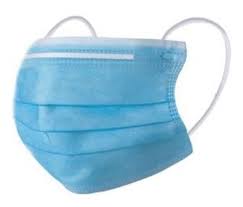
Waste category: trash